Lamego

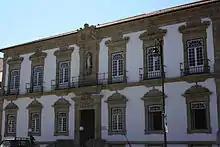
Ribeiro Conceição Theatre.

The principal activities in this region are tied to the service sector, with commerce and agriculture also representing an important part of the economy. In particular viticulture, since the municipality (and other municipalities in the region) have been designated as part of the "Denominação de Origem Controlada" (DOC), a control used to classify wine products as a locally produced product of origin, for national and international marketing.